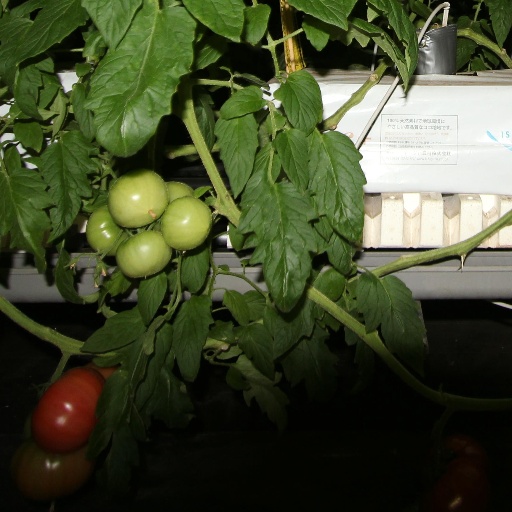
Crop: tomato